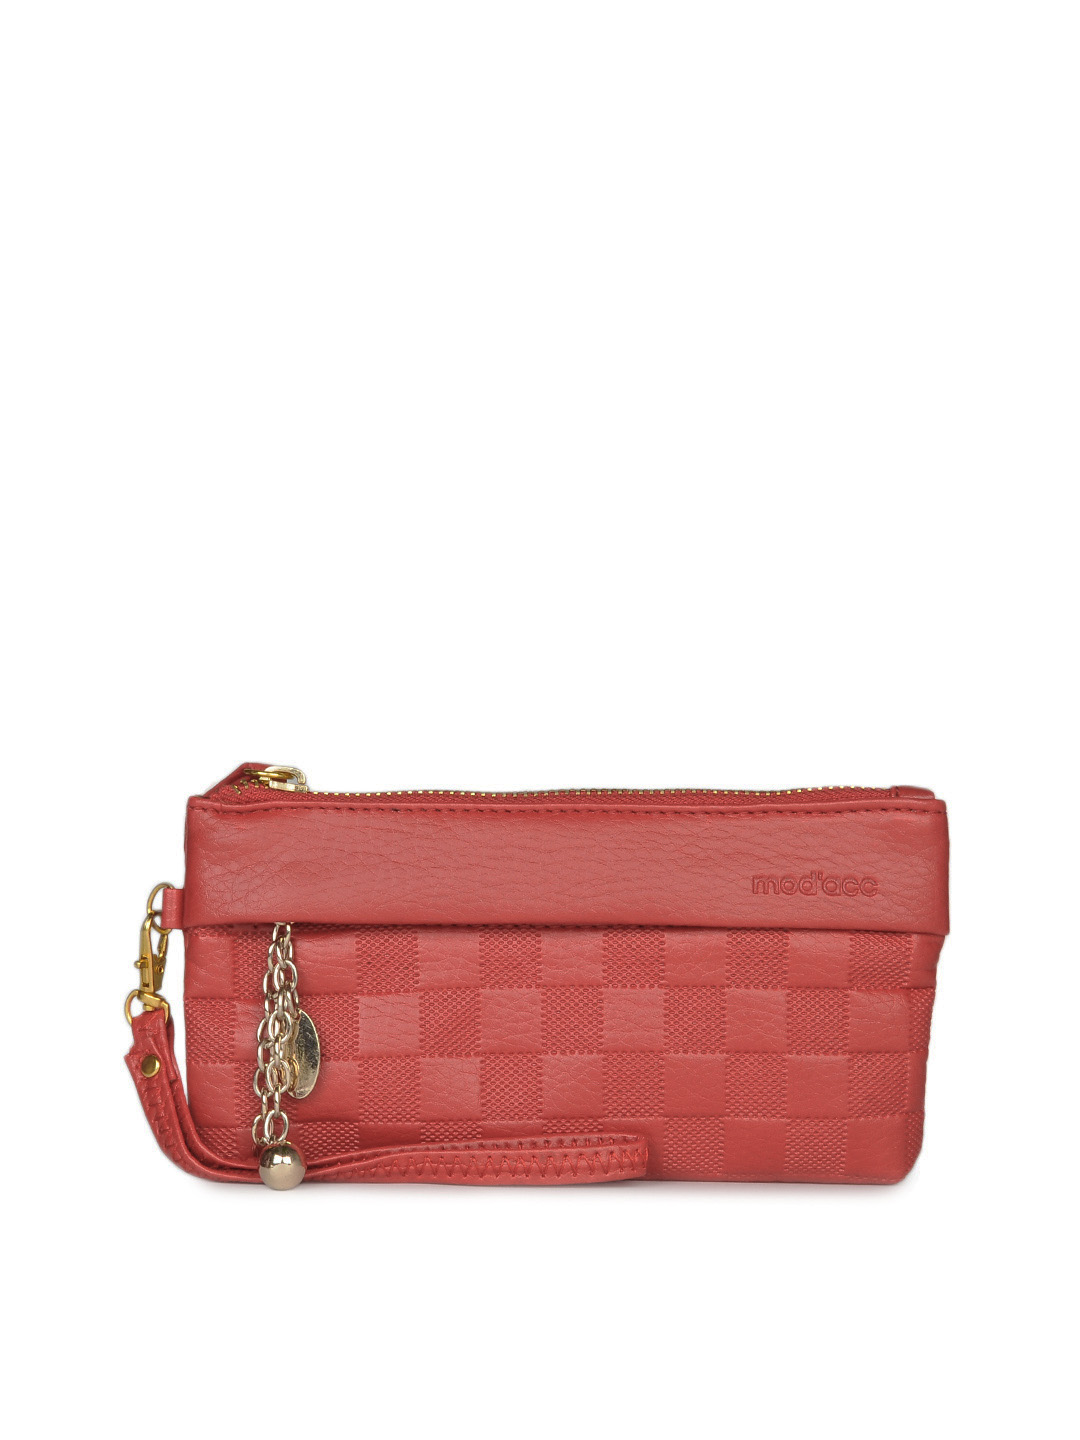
Mod'acc Women Red Coin Purse
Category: Accessories / Bags / Clutches
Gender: Women
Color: Red
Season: Summer 2012
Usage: Casual